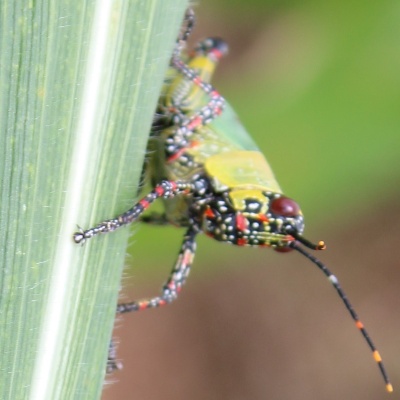
Crop: Maize
Condition: grasshoper